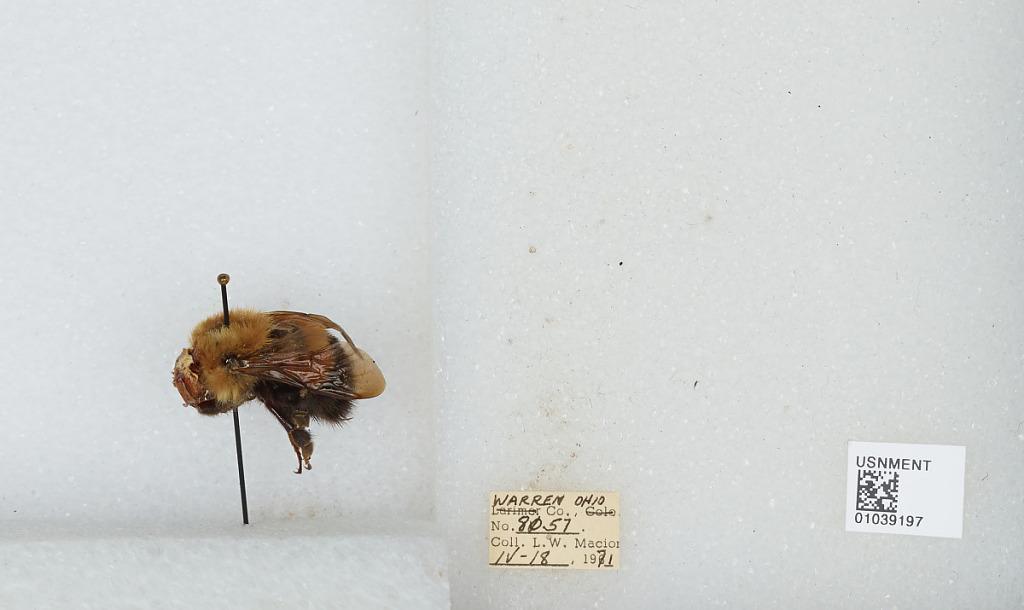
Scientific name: Bombus (Pyrobombus) perplexus Cresson
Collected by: L. Macior
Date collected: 1971-4-18
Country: United States
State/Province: Ohio
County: Warren
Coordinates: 39.4242, -84.1856